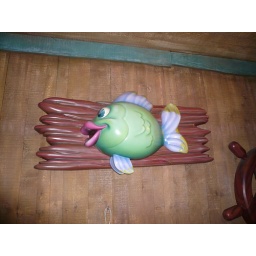
Fish on the wall in Mickey's house in ToonTown